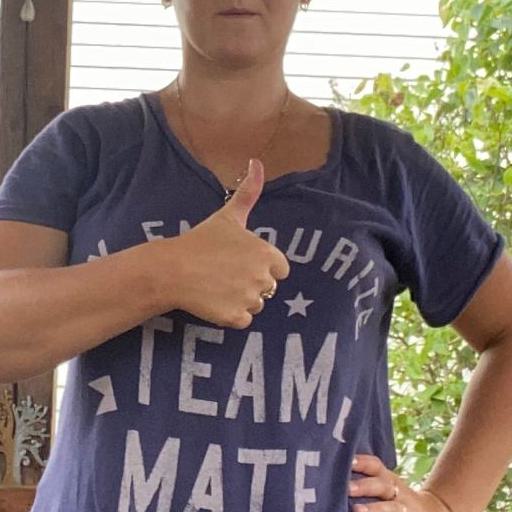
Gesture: like